Governor of Batman

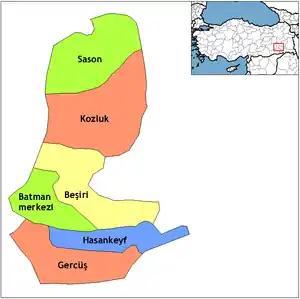
Map of the Province of Batman, showing the provincial districts.

The Governor of Batman (Turkish: "Batman Valiliği") is the bureaucratic state official responsible for both national government and state affairs in the Province of Batman. Similar to the Governors of the 80 other Provinces of Turkey, the Governor of Batman is appointed by the Government of Turkey and is responsible for the implementation of government legislation within Batman. The Governor is also the most senior commander of both the Batman provincial police force and the Batman Gendarmerie.